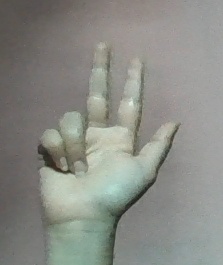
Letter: al